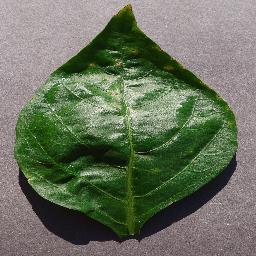
Label: Pepper,_bell___Bacterial_spot